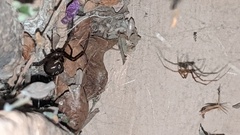
Species: Lactrodectus_hesperus